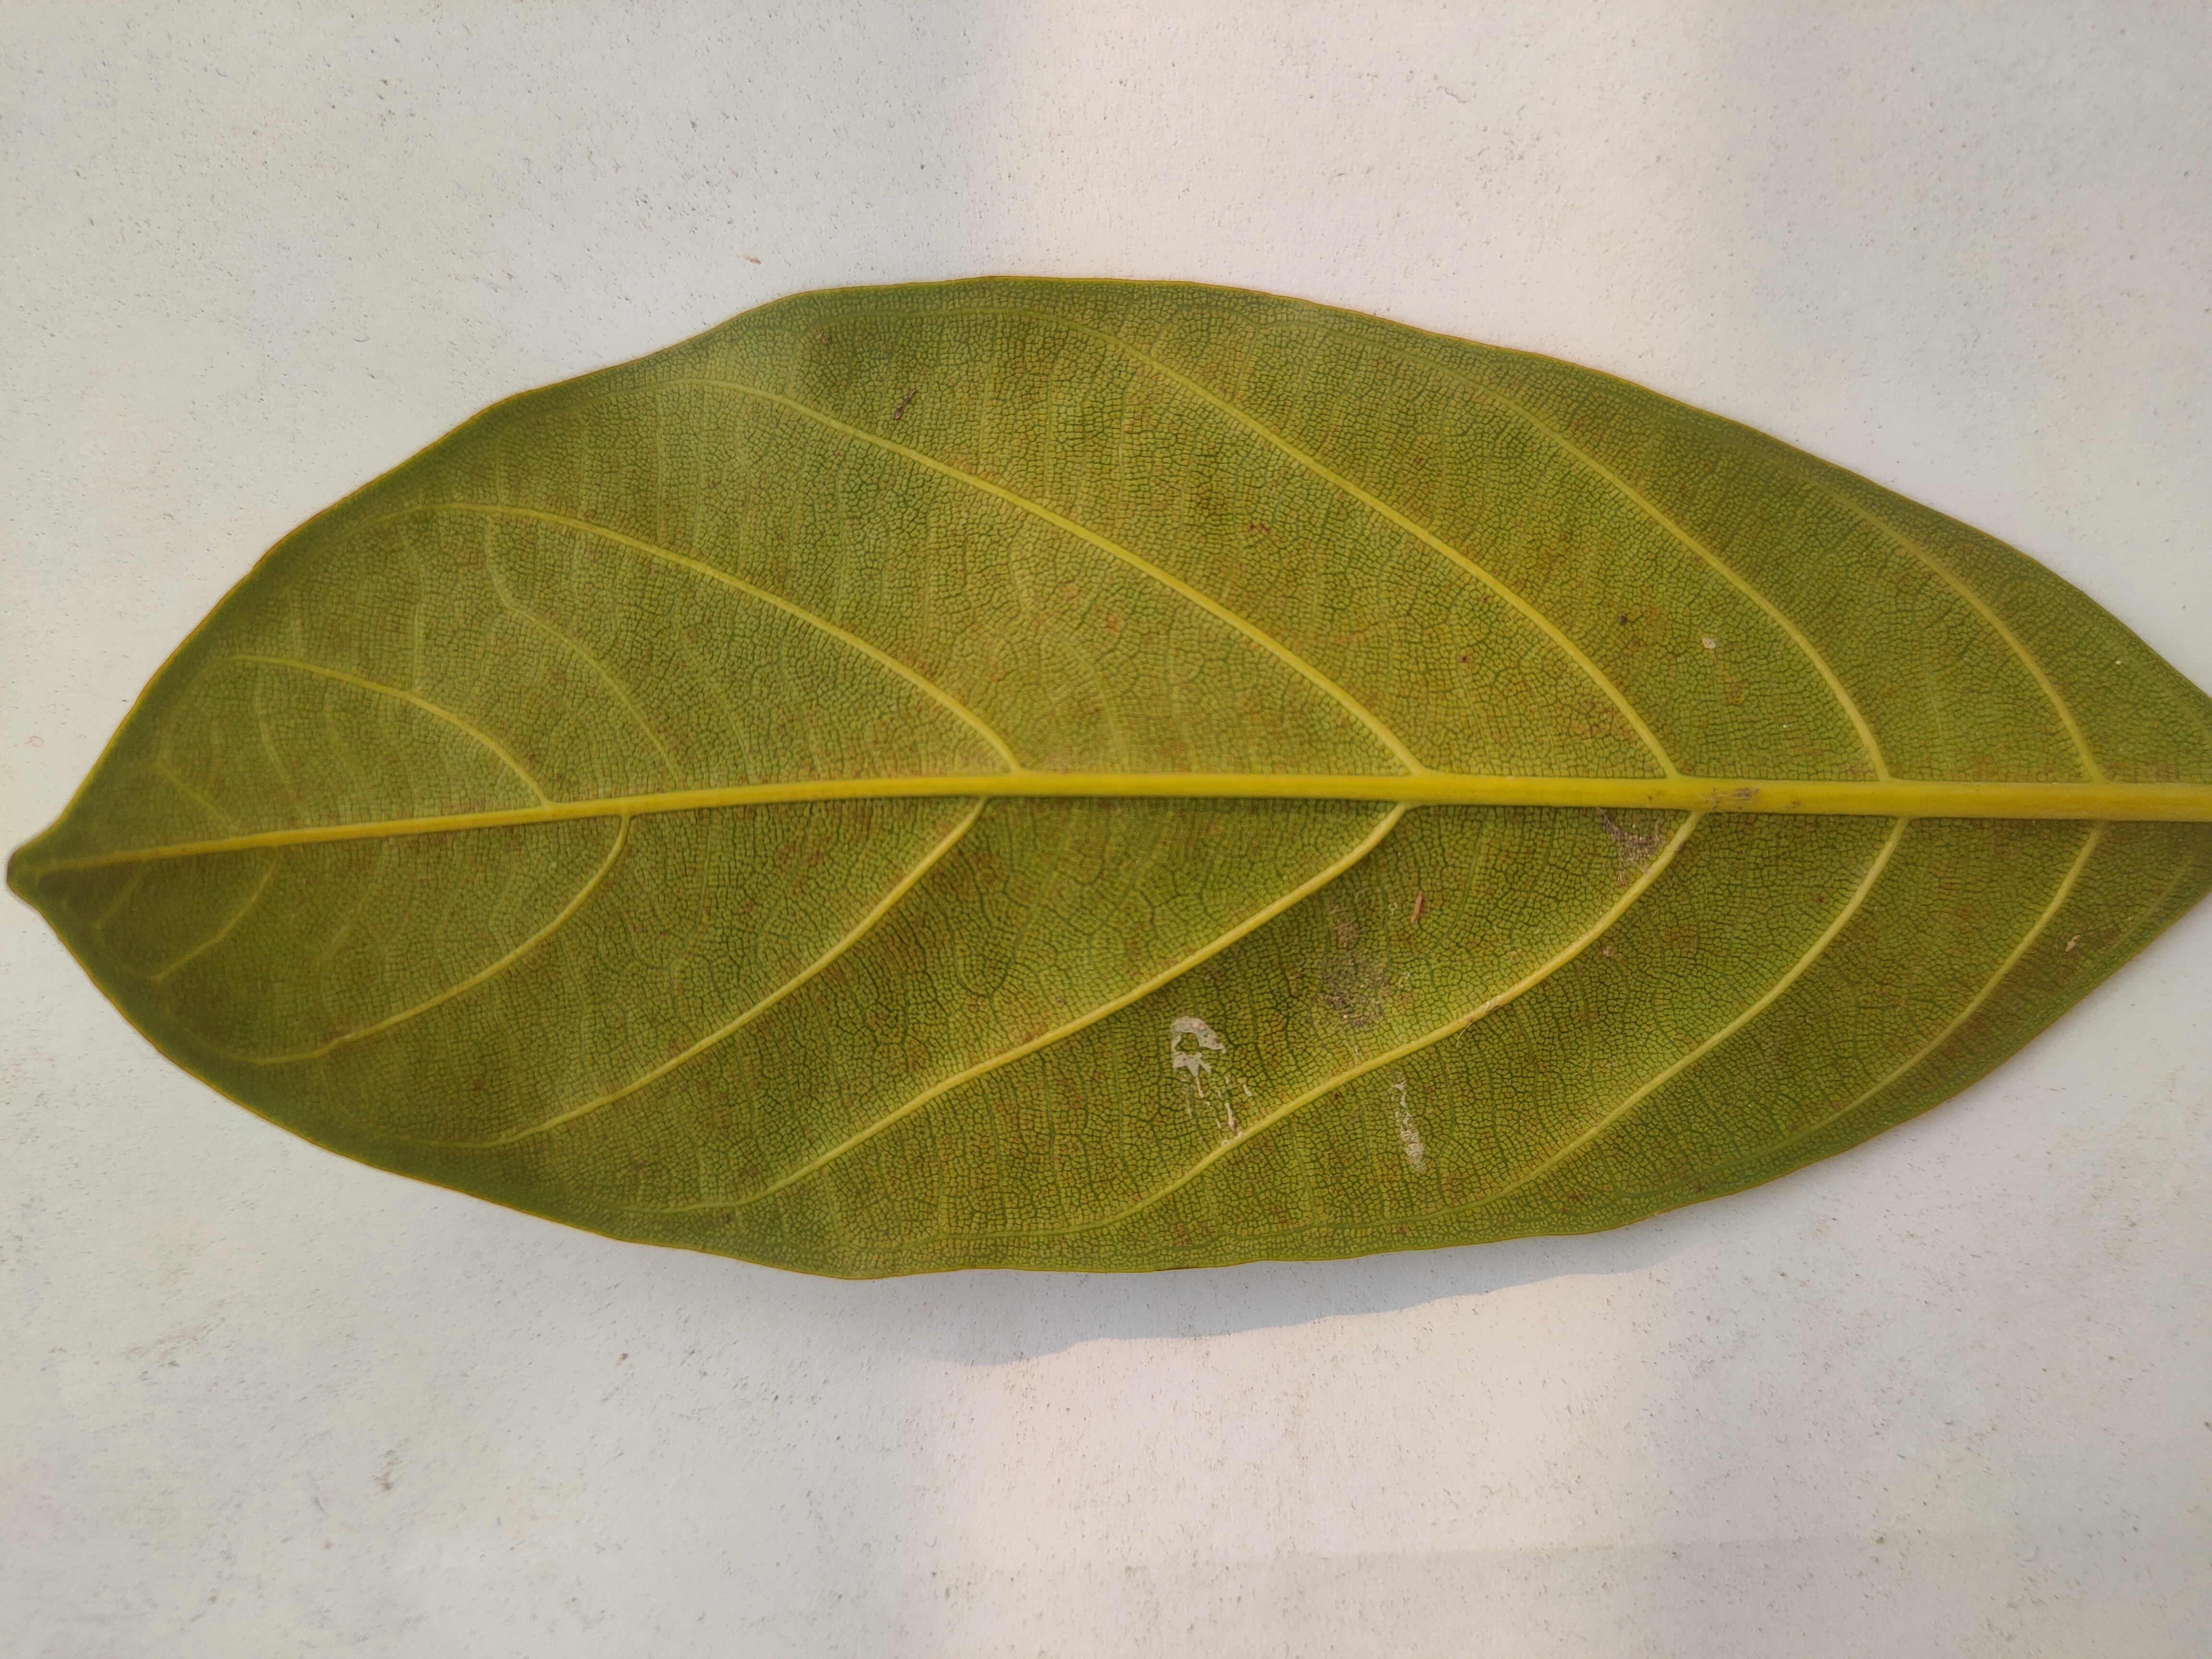
Leaf variety: Jackfruit